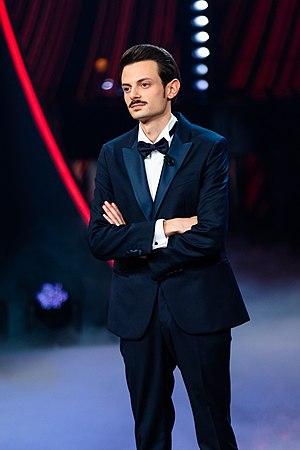
Fabio Rovazzi est un rappeur, Youtubeur, acteur et musicien italien. Il est connu en Italie pour son single Andiamo a comandare et en Europe pour la chanson Tutto molto interessante, en tête des classements. Il est également producteur